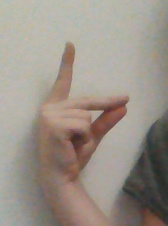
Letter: ta